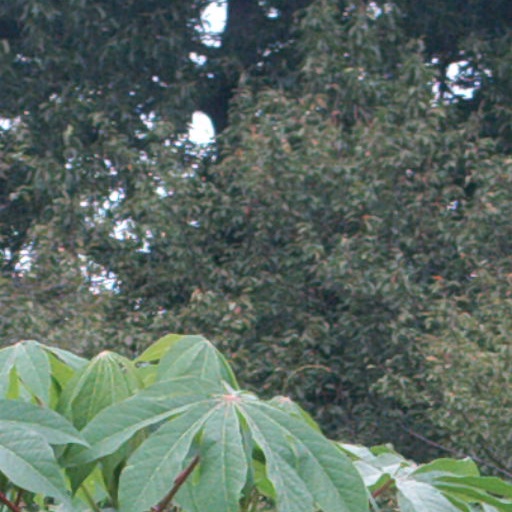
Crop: cassava